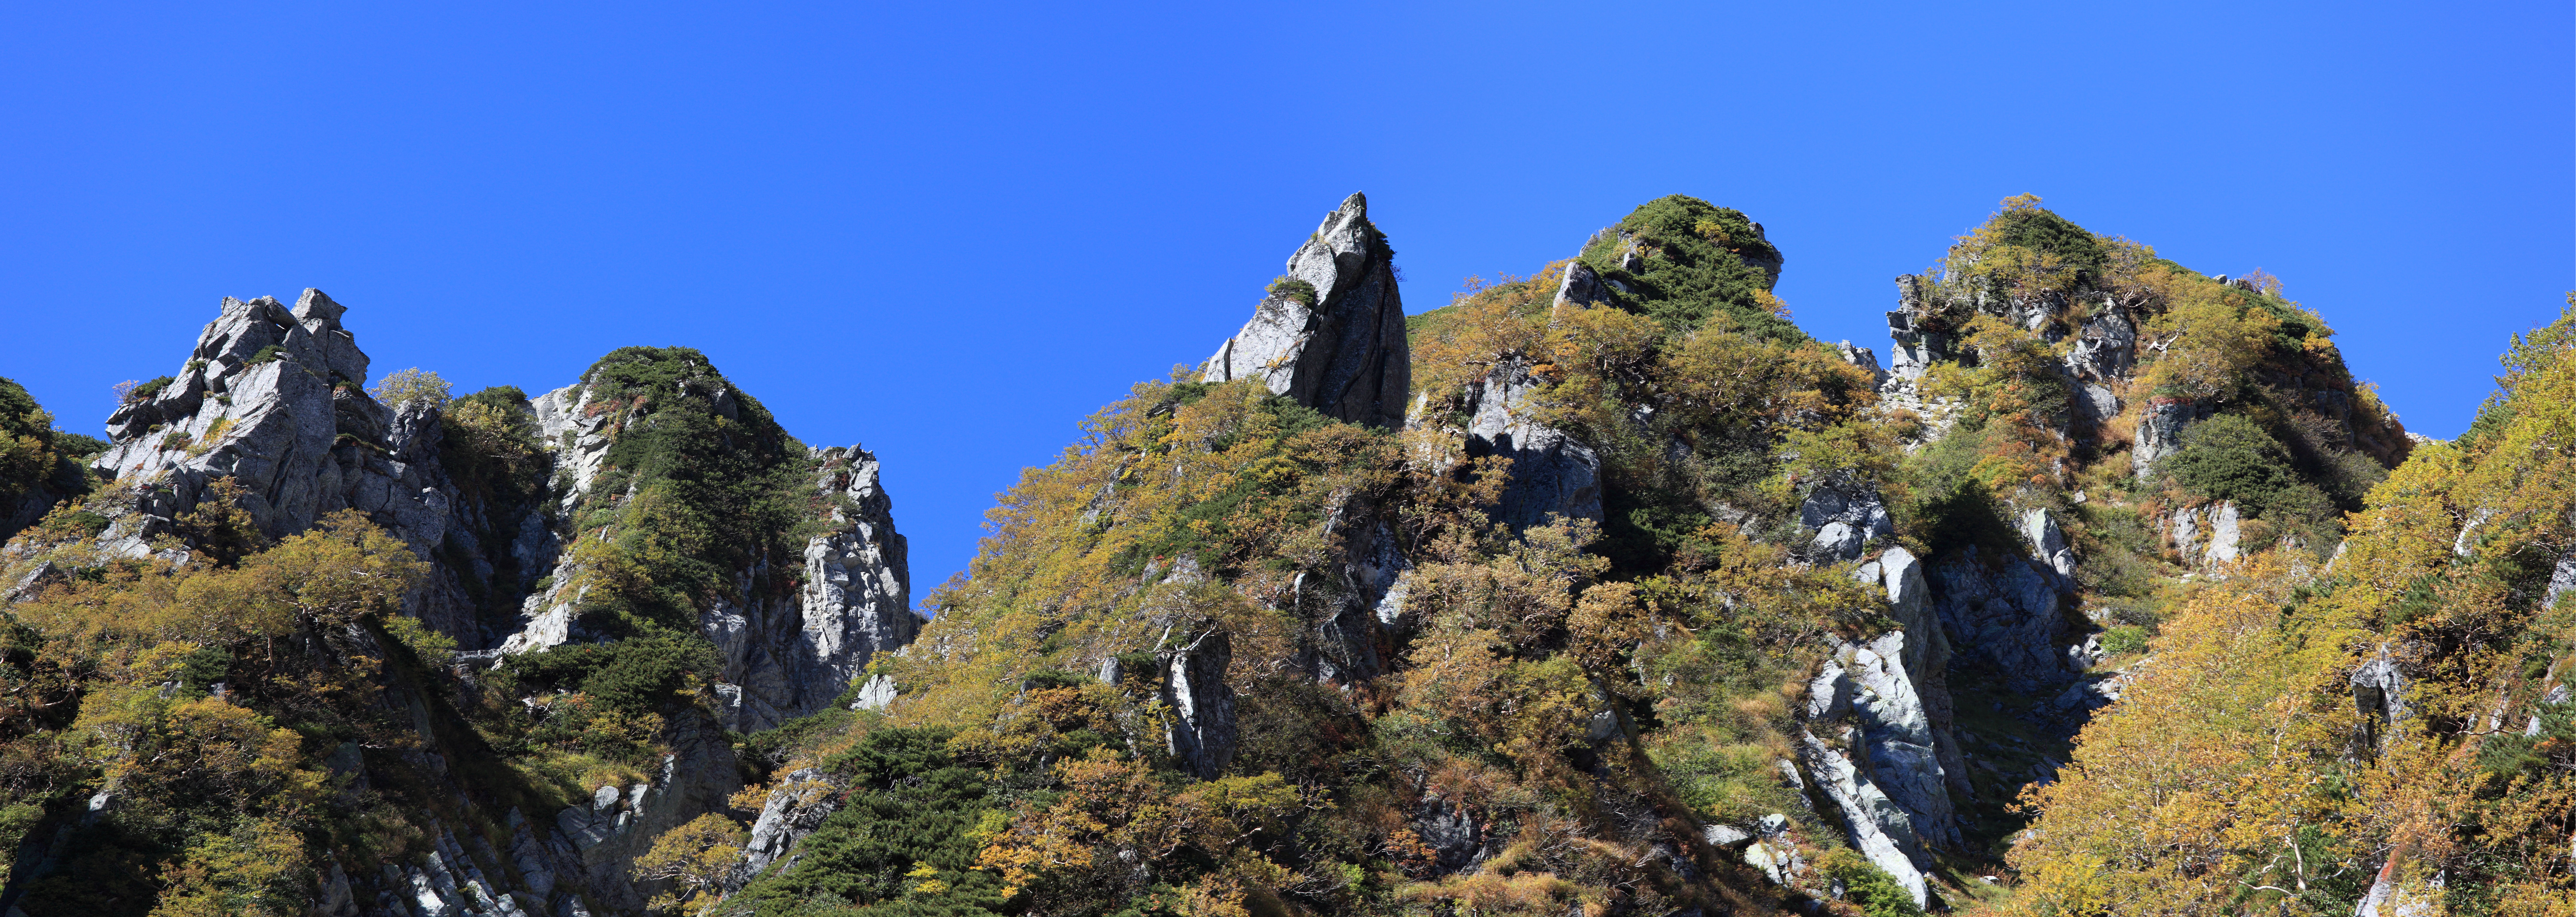
tree, rock, wilderness, walking, mountain, adventure, mountain range, panorama, formation, high, autumn, terrain, national park, ridge, summit, cool image, alps, plateau, photomerge, 5d, hires, cirque, i, markii, ecosystem, pano, hi, res, resolution, stitch, nagano, komagane, senjojiki, senjohjikikar, landform, geographical feature, mountainous landforms